Operation New Life

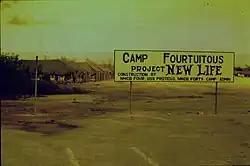
Camp Fourtuitous on Guam, 1975

More than 20,000 military personnel from all services were involved in the operation. The military was tasked with providing transportation, operating refugee reception centers in the Pacific and the United States, and assisting civilian agencies in the resettlement program. Expenses incurred by the military were reimbursed from the funds appropriated to the IATF of which the Department of Defense was a member.